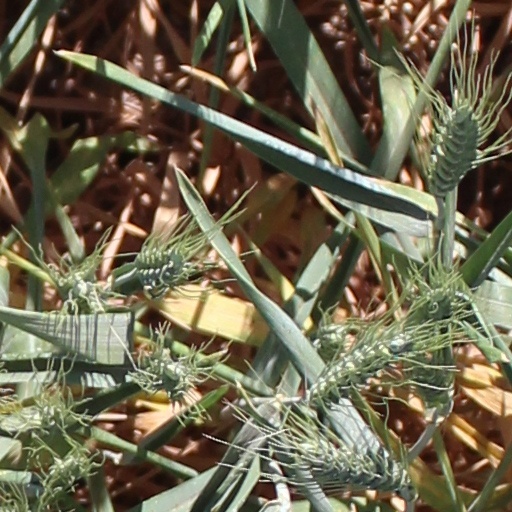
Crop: wheat